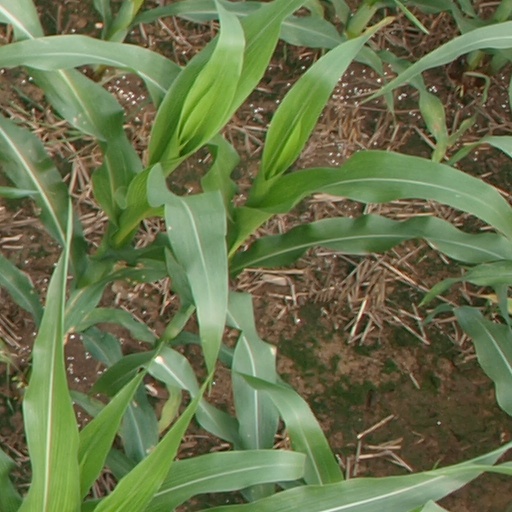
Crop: maize; corn